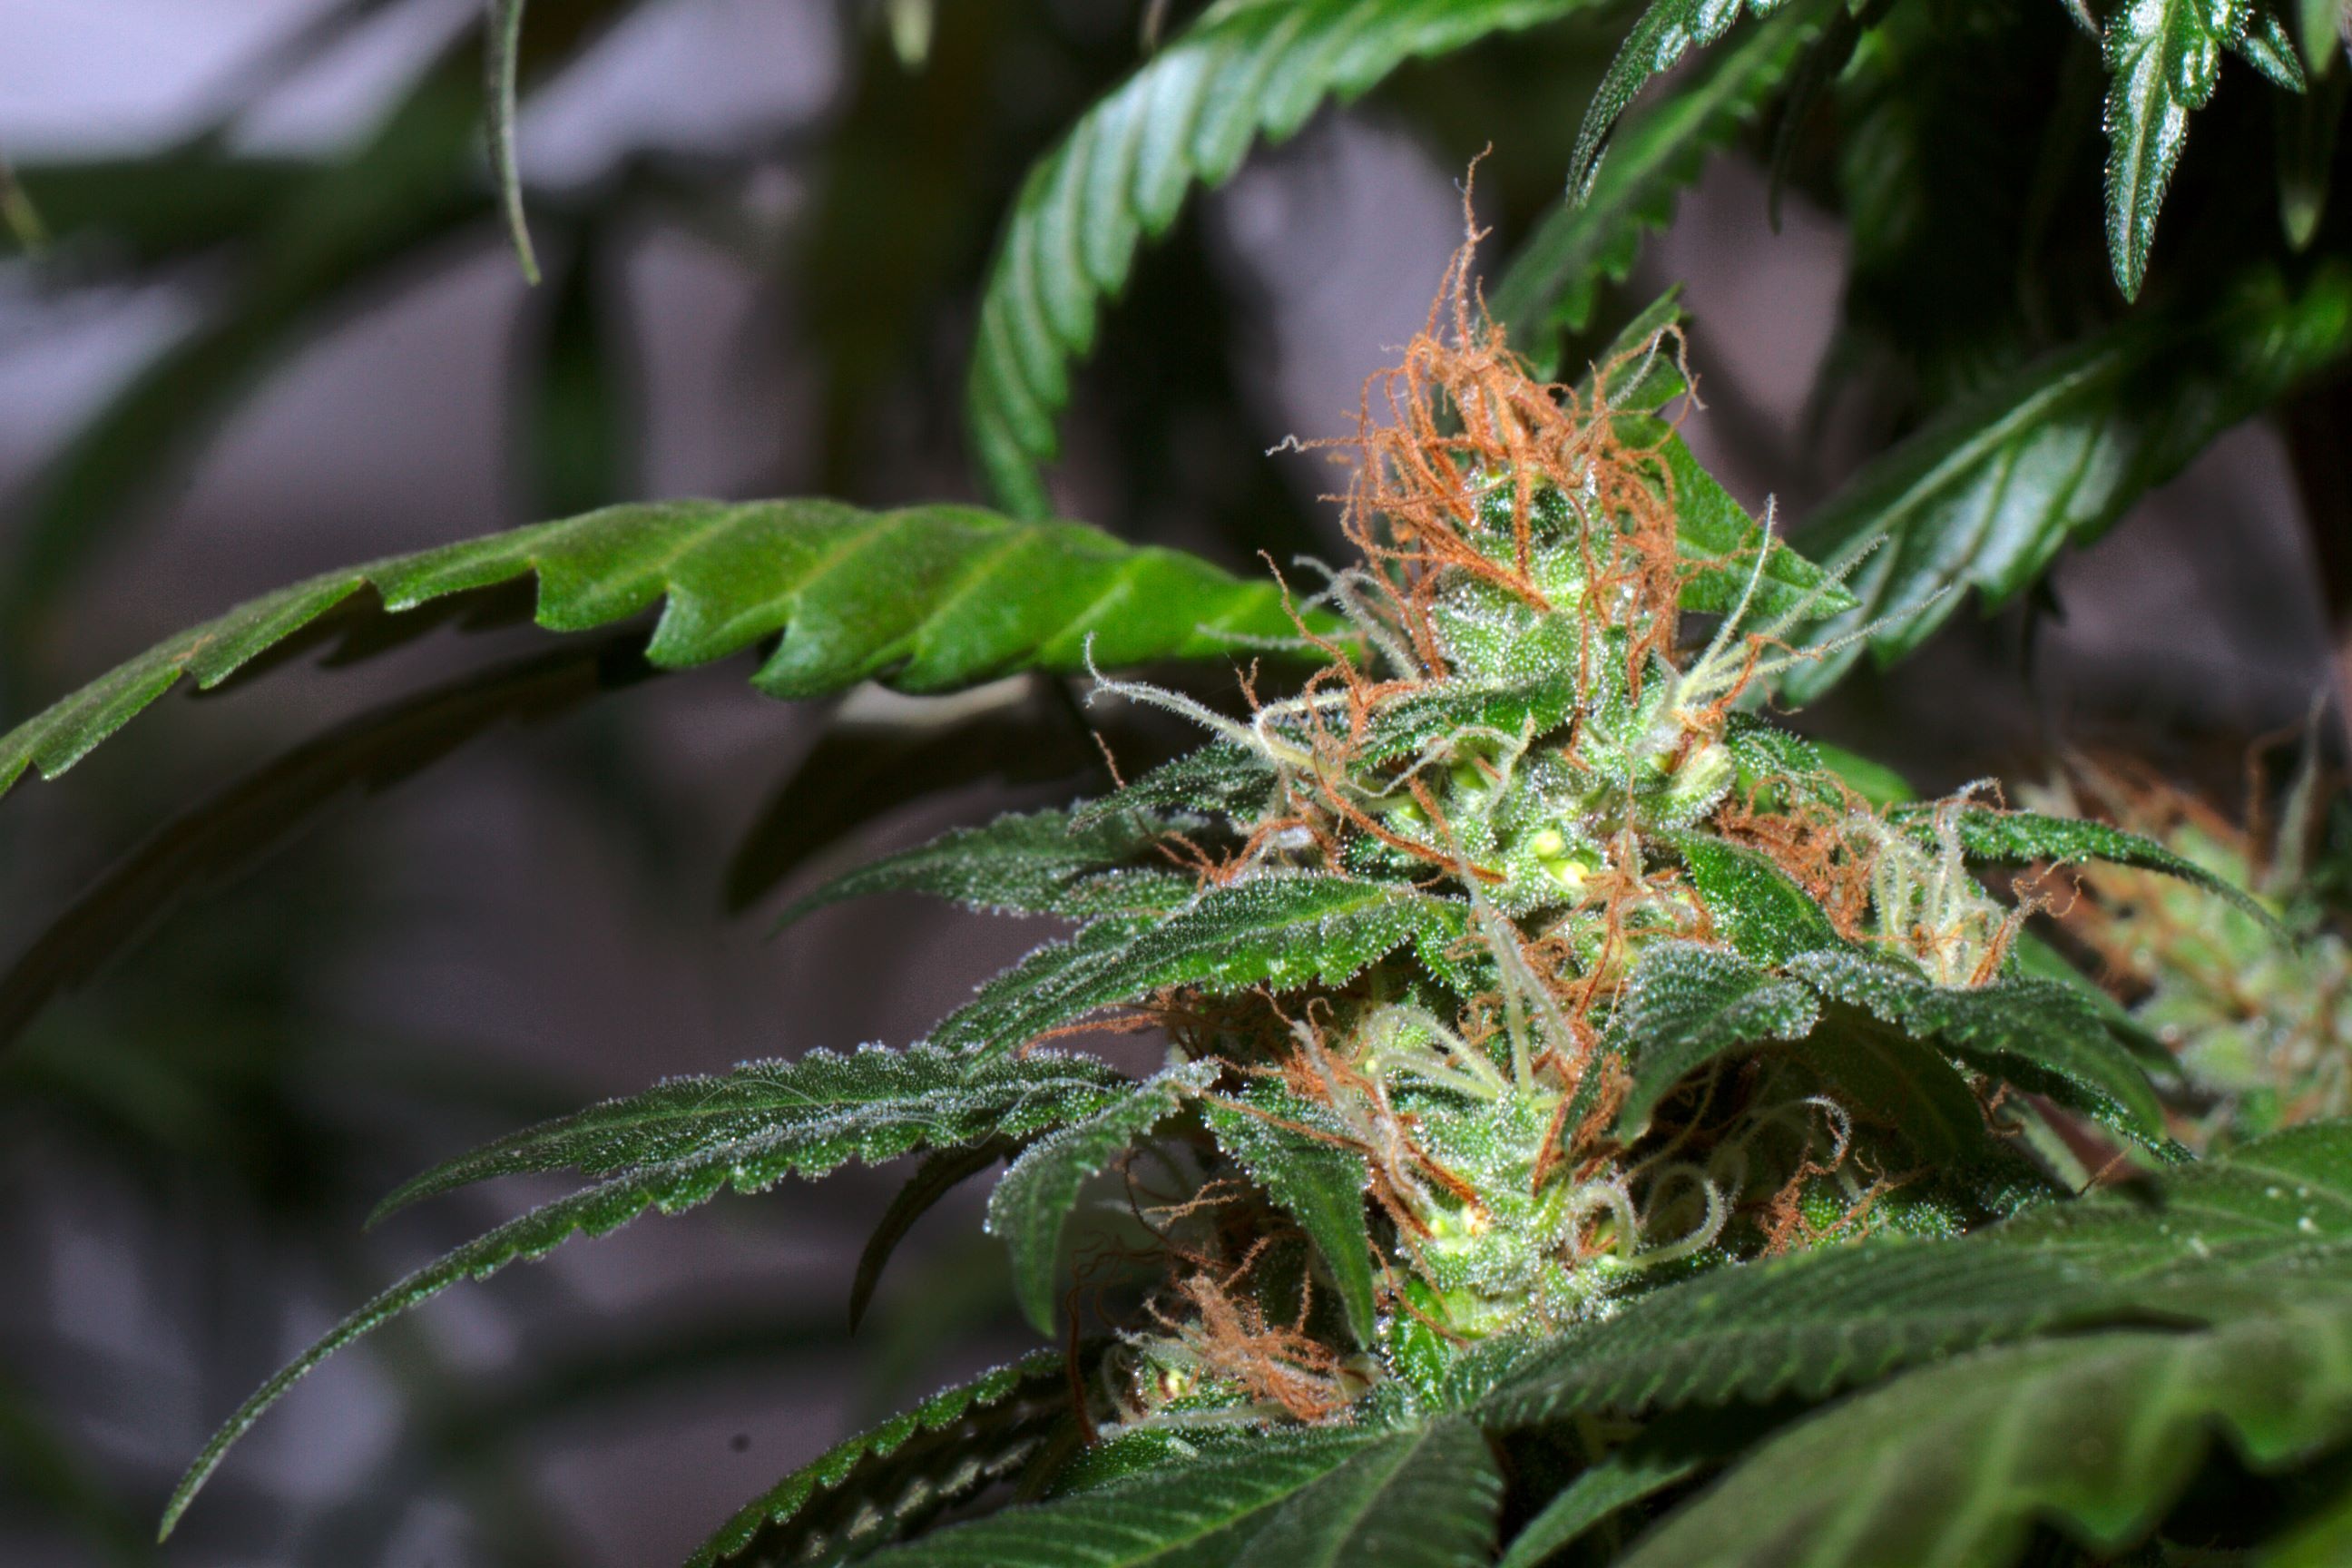
blossom, plant, leaf, flower, bloom, food, green, produce, botany, flora, bud, uruguay, hemp, macro photography, cannabis, flowering plant, land plant